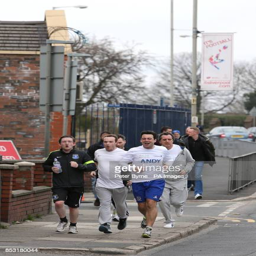
mp running from his home as part of his training for the marathon